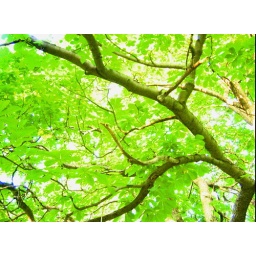
chestnut tree in the sky